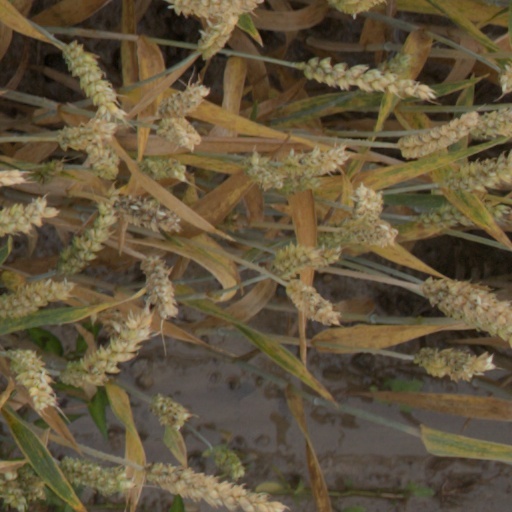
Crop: wheat